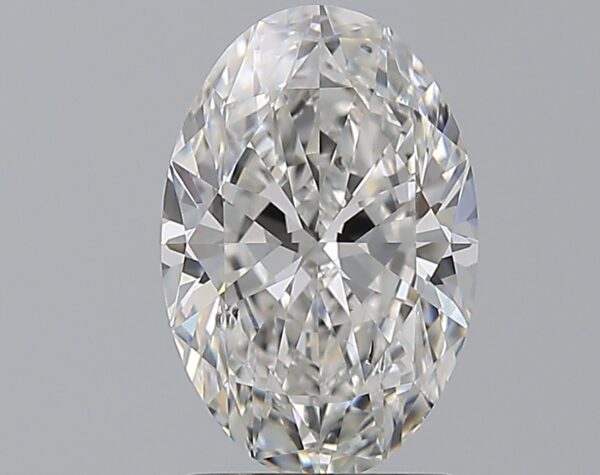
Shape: oval
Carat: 2.01
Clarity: SI1
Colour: F
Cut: EX
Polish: EX
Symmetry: EX
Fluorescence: M
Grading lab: GIA
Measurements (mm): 10.37 x 6.91 x 4.25